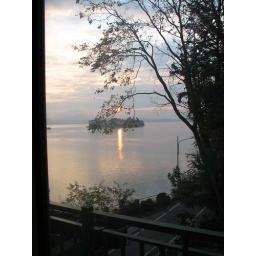
First view of the morning taken from the window in our room at the bed and breakfast.